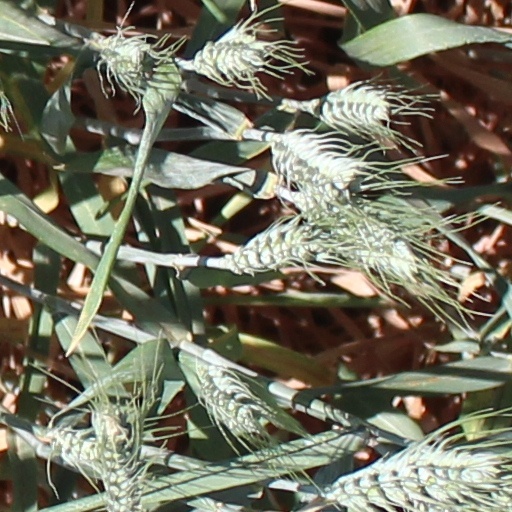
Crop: wheat